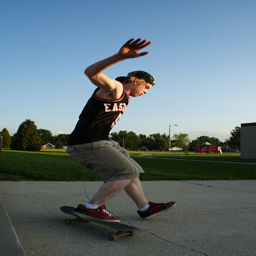
A man riding a skateboard across cement ground.
A man raises his arms as he rides on a skate board.
A man is doing tricks in a driveway on his skateboard.
The skateboarder is trying not to fall off the board.
A skateboarder performing a trick on a concrete road.